Kiss Me More

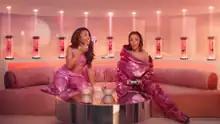
Doja Cat (right, next to SZA) plays a video game mimicking the seductive journey towards the aliens' lair on Planet Her, which has a display of trapped male astronauts in the background.

The music video was filmed throughout the week of March 15–19, 2021, directed by Warren Fu. It premiered the same day as the single. It features an astronaut (played by American actor Alex Landi) who crash-lands and explores the fictional "Planet Her", where Doja Cat and SZA portray seductive aliens who "provide soulful ambiance to his journey." At the end, he wakes up in a glass tube displayed among a collection of other men who have tried to explore the planet before him.